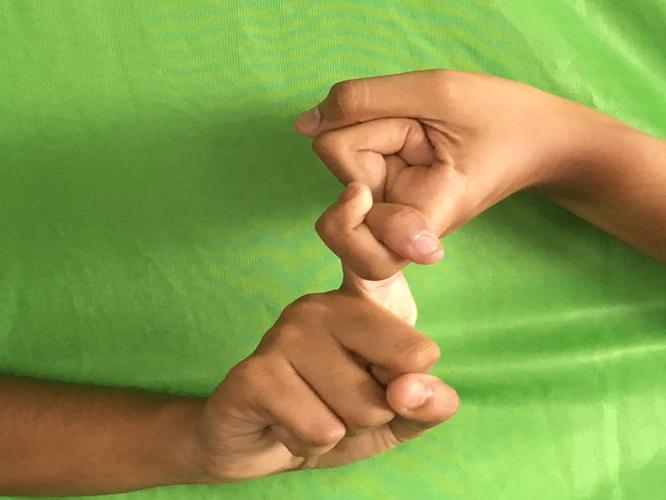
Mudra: Pasha
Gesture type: double_hand